Druig

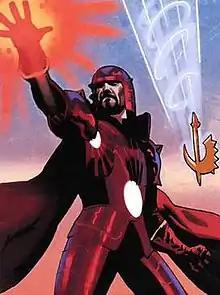
Druig. Art by Daniel Acuña.

Druig is a character appearing in American comic books published by Marvel Comics. The character first appeared in "The Eternals" #11 (May 1977) and was created by Jack Kirby. He is depicted as a member of the superhuman race, the Eternals.